Tex Harris

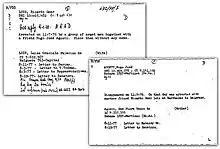
Cards used to record the victims of forced disappearances, with "D" marked in the top-right corner to signify "disappeared"

Eventually, many people would come to the embassy, with up to thirty to forty families coming per week. To assist him with collecting the data, Harris assigned his secretary Blanca Vollenweider, a Swiss-born Argentine librarian who had survived the Holocaust, to be his assistant. They established a system where relatives would come in, Vollenweider would get their basic information such as their names, Harris would then talk to them in greater detail, and they would record all information on index cards. The Argentinian government attempted to intimidate those who went in by using phone taps and filming everyone who went in and out of the embassy; nevertheless, Harris' records have been described as the most complete, with around 13,500 individual documents. The reports had immediate effect; Patricia M. Derian, at the time the Assistant Secretary of State for Human Rights and Humanitarian Affairs, used the data Harris and Vollenweider collected to put pressure on officials in both Washington and Buenos Aires, ultimately leading to Congress passing a law prohibiting military aid and arms sales to the country until the human rights situation improved. As his reports continued to be sent, he eventually started conflicting with other officers in the embassy as his demonstration of continuing human rights abuses was diplomatically inconvenient.